Viktor Afzalov

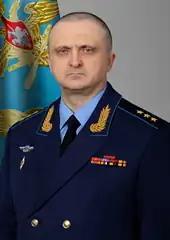
Official portrait, 2023

Viktor Musavirovich Afzalov (born 9 June 1968) is a Russian colonel general, who has served as the Commander-in-Chief of the Aerospace Forces since 20 October 2023, when he succeeded Sergey Surovikin, who was removed by Vladimir Putin.